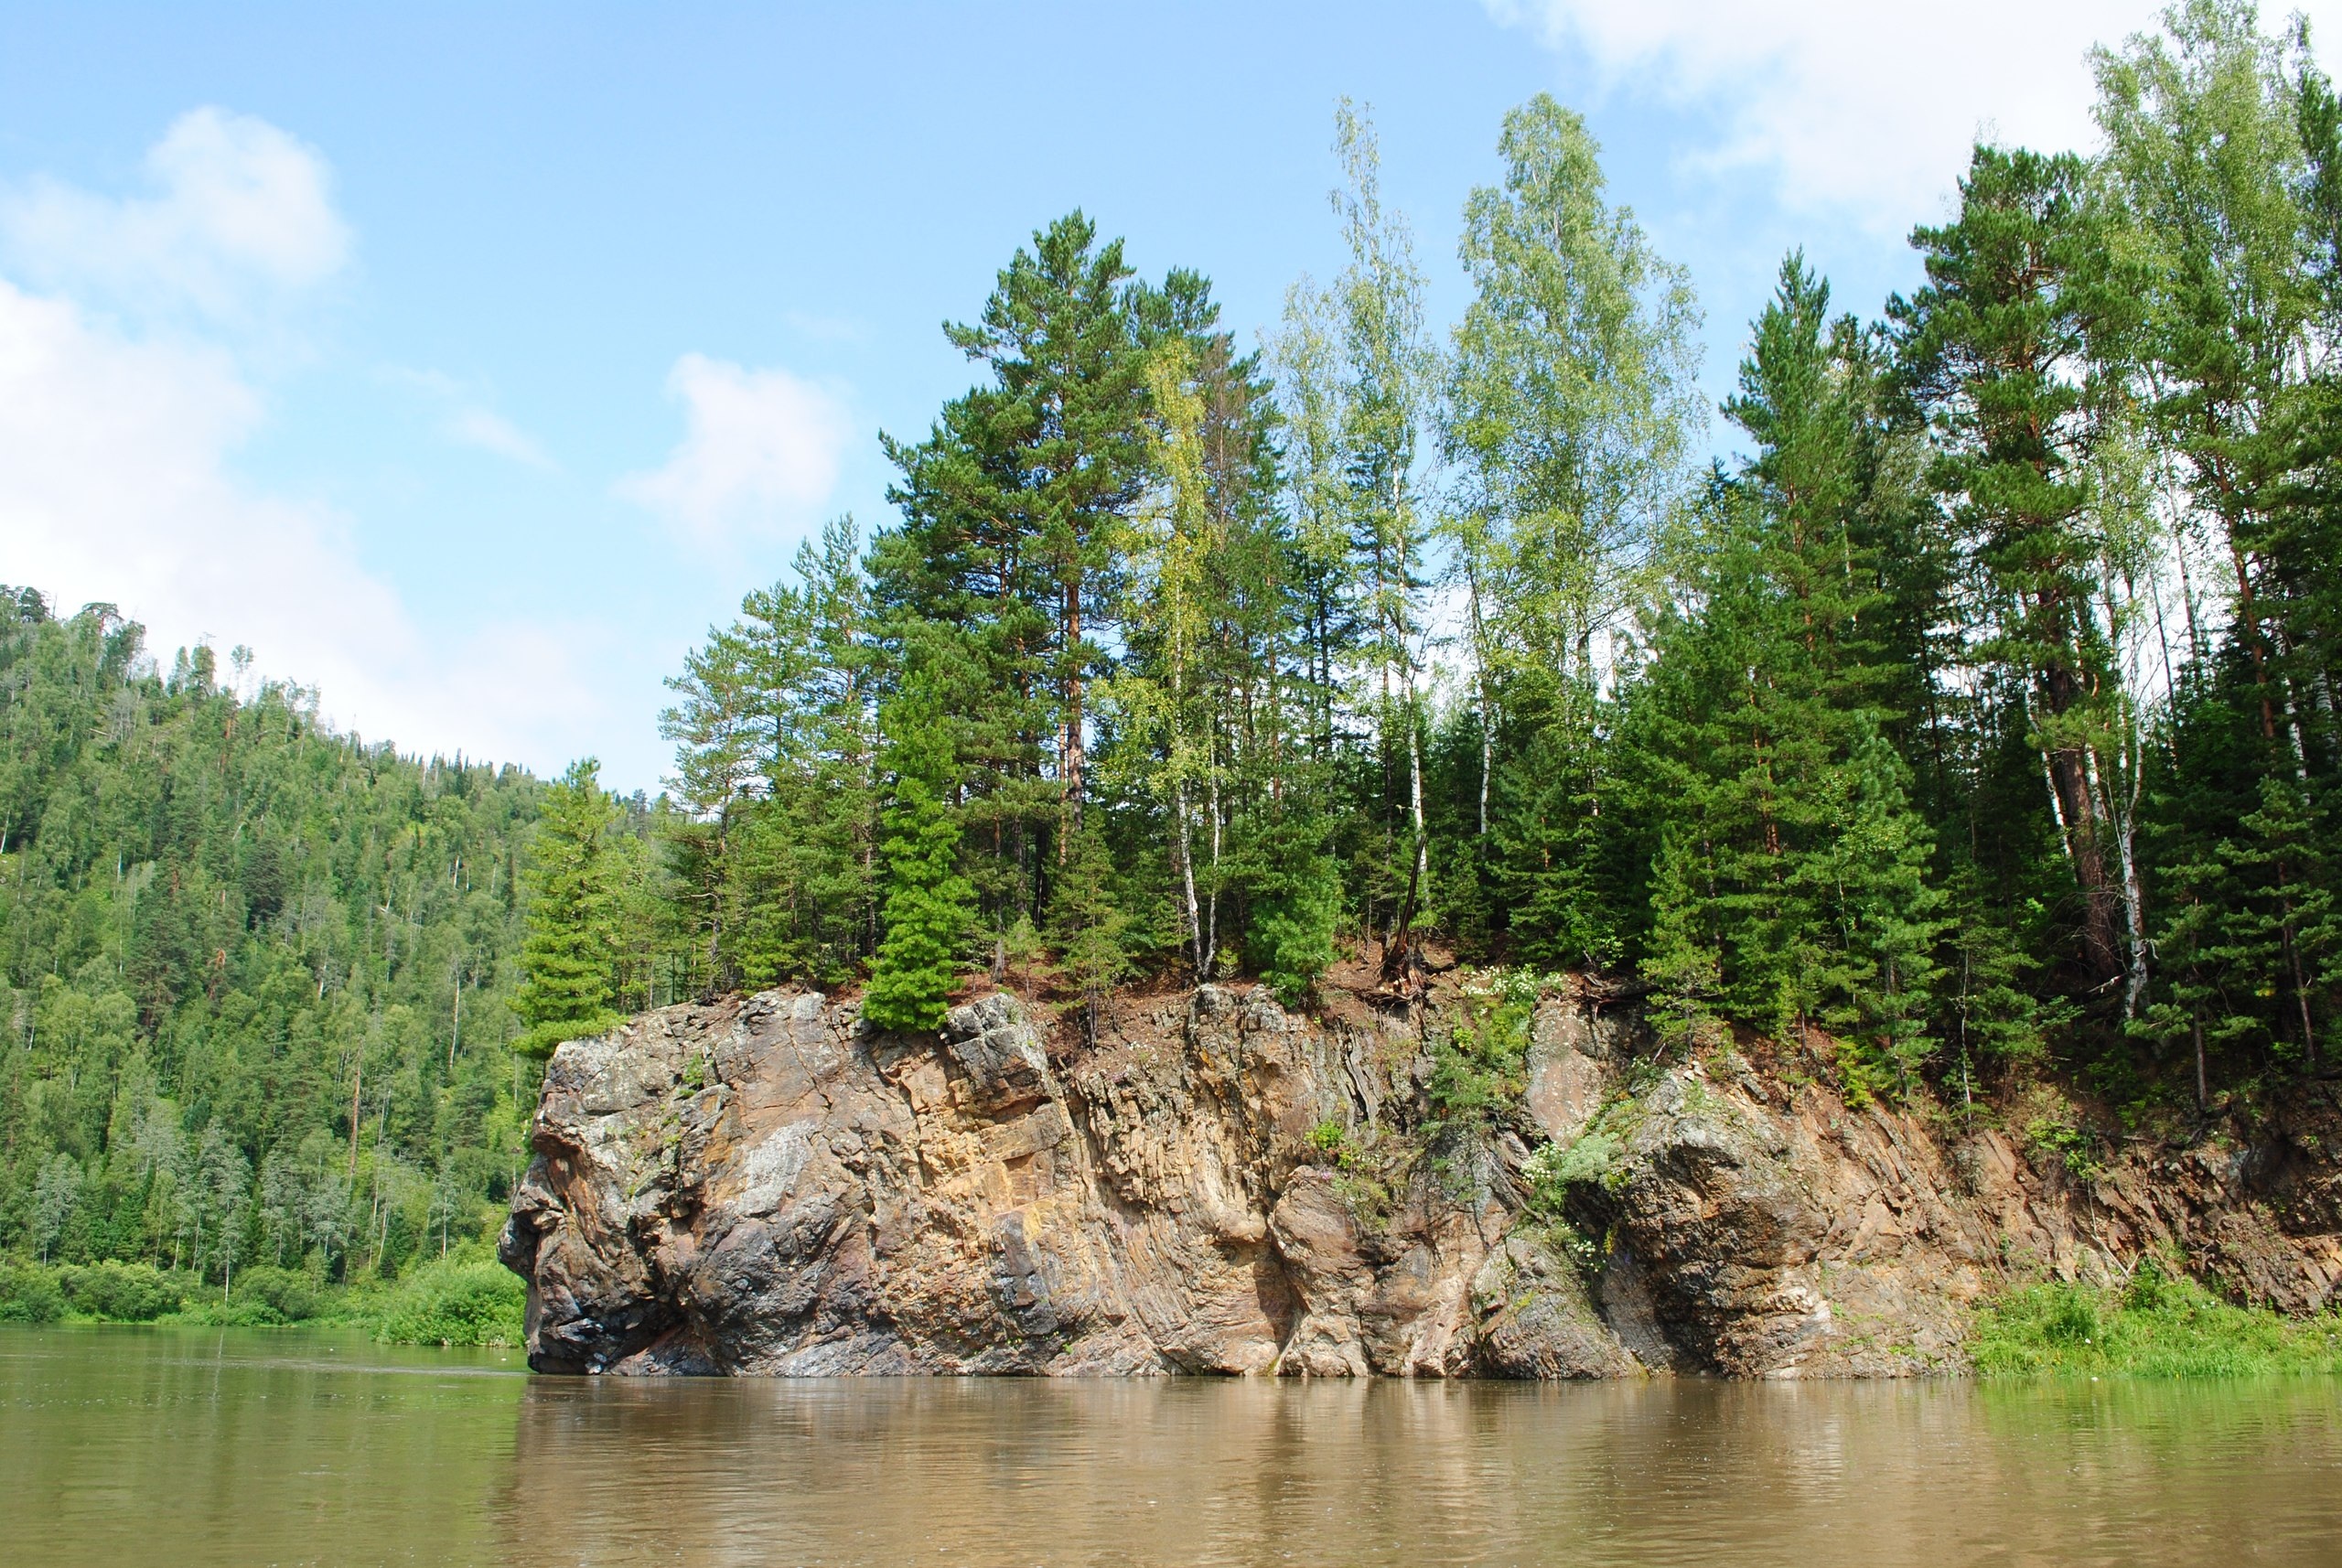
tree, nature, forest, wilderness, lake, river, pond, pine, jungle, waterway, wetland, habitat, ecosystem, nature reserve, natural environment, geographical feature